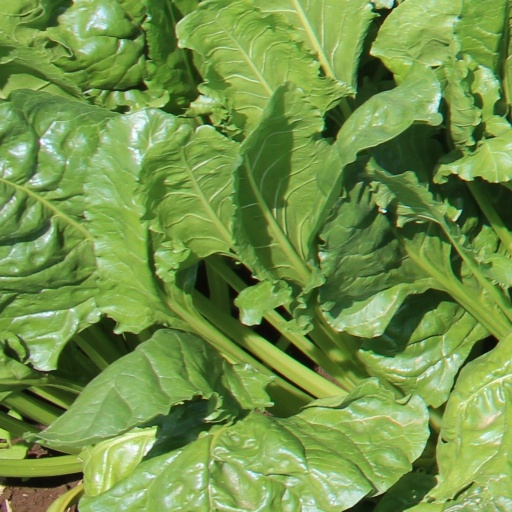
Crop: sugar beet